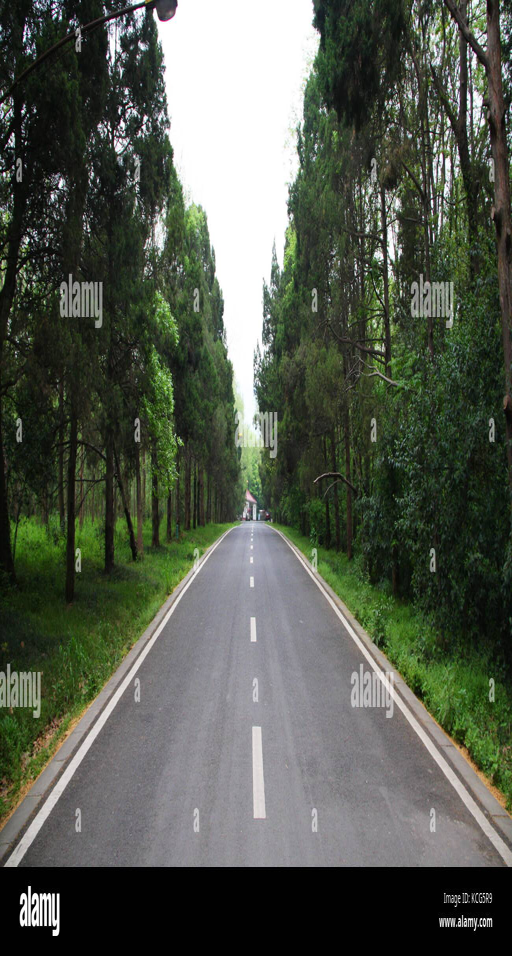
the road and a row of tree .